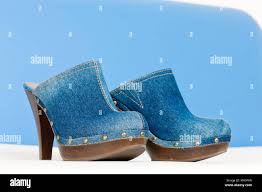
Label: Clog